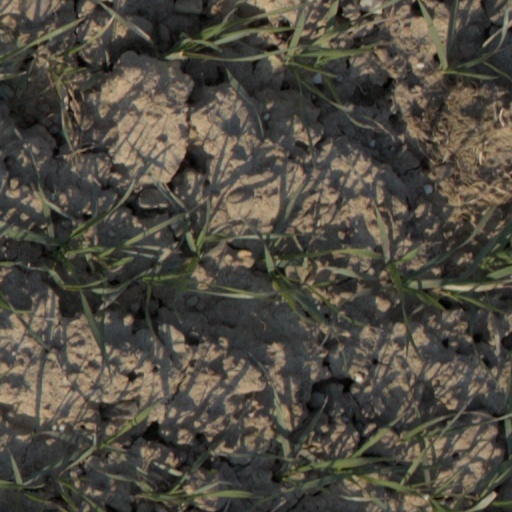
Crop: wheat